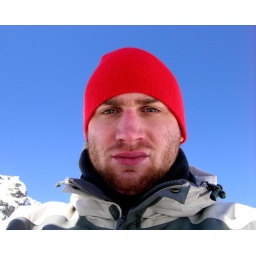
I love the contrast between the red and the blue in this picture. Not too sure about my ginger snow-beard though...